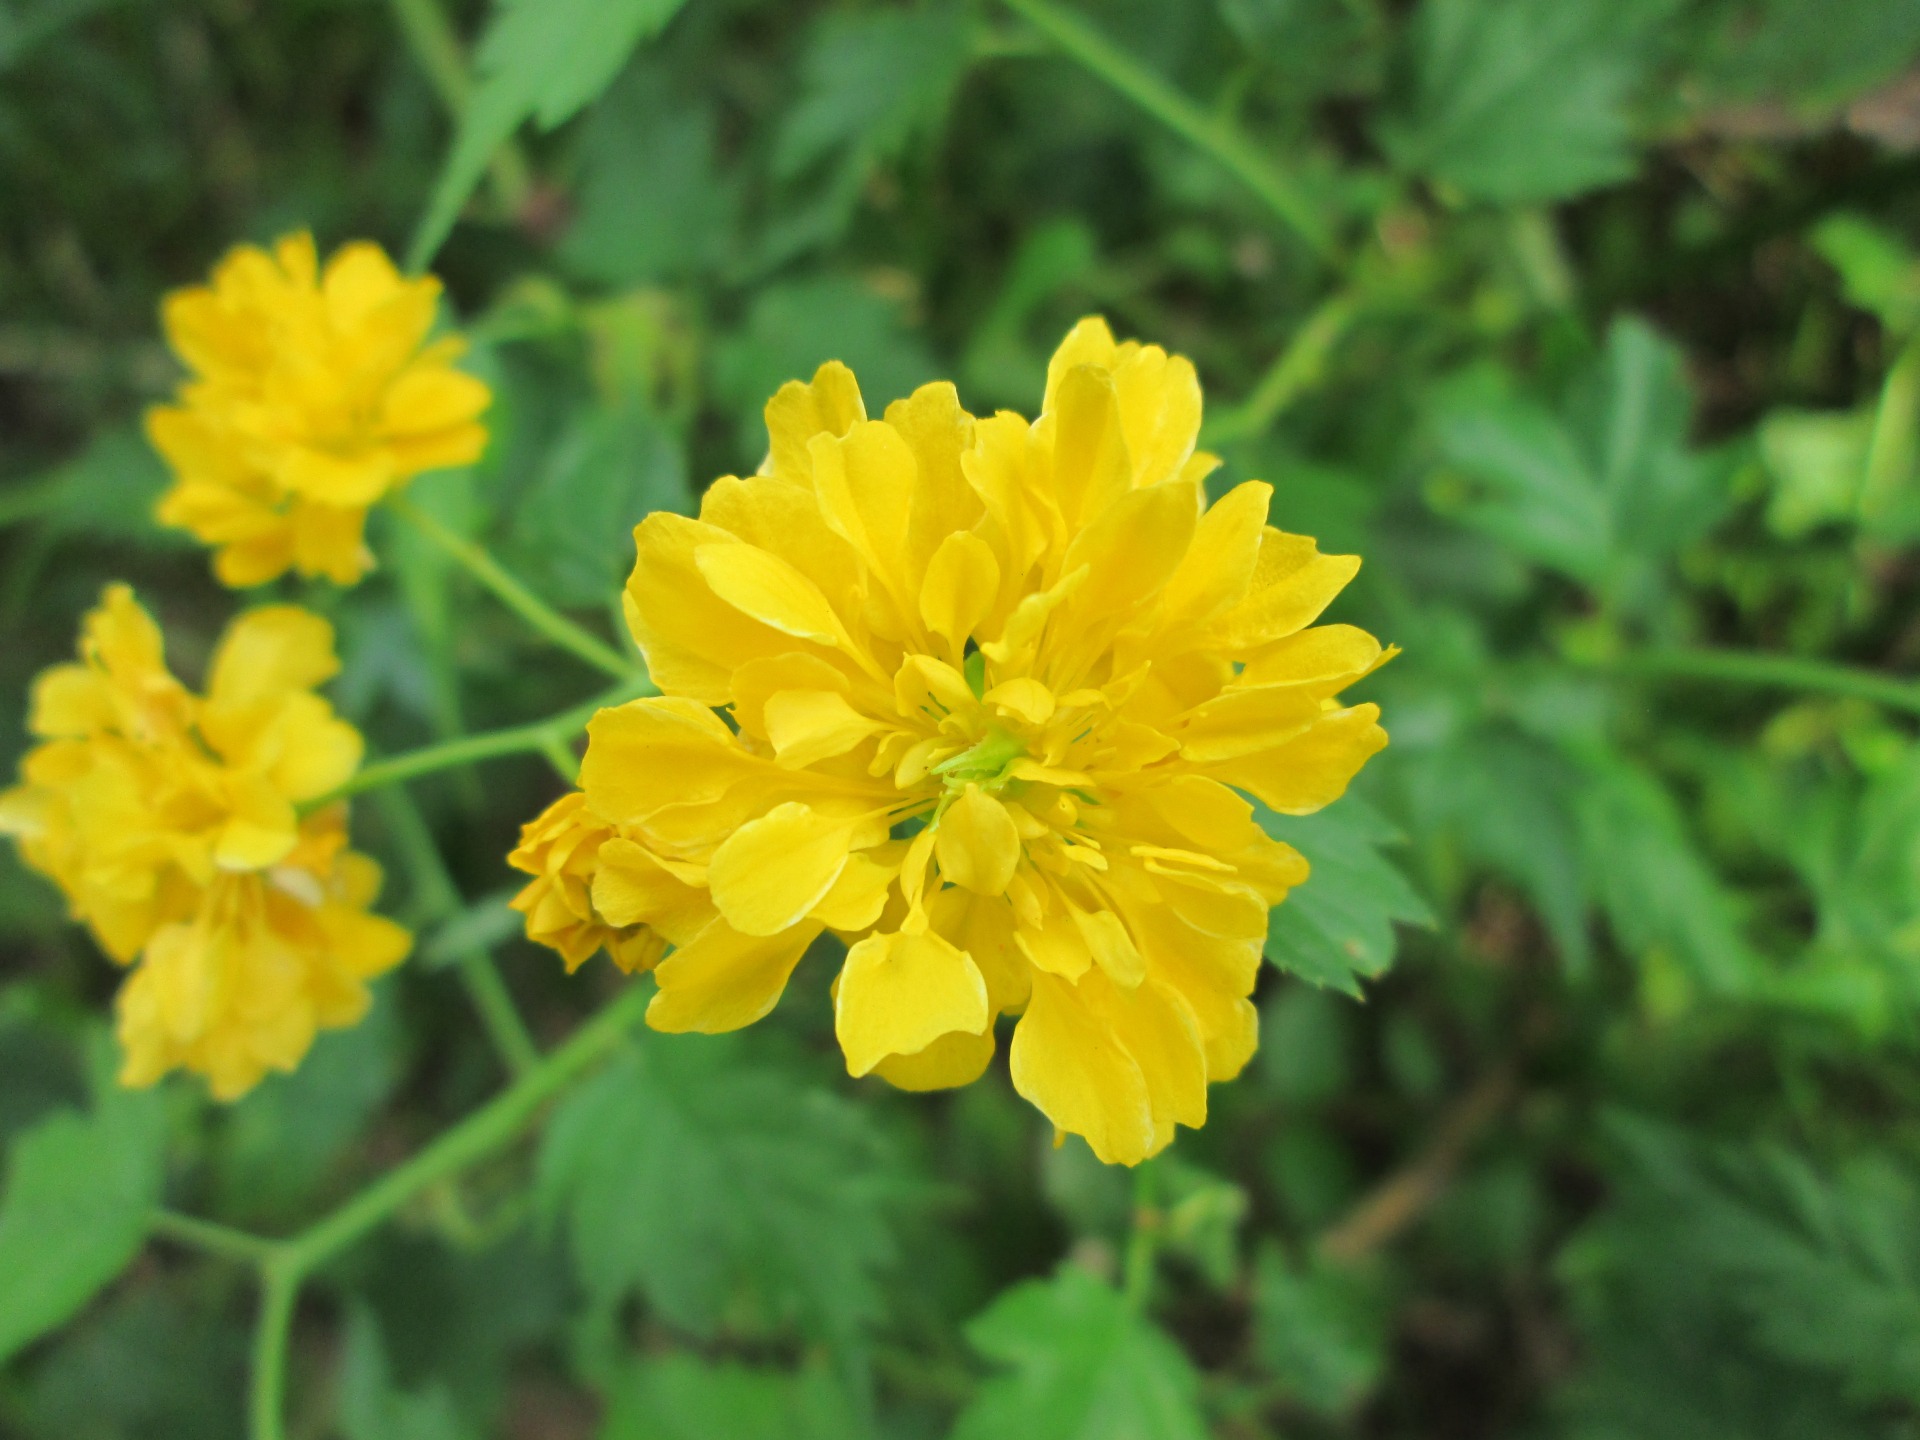
plant, white, meadow, flower, red, herb, yellow, flora, wildflower, art gallery, flowering plant, daisy family, sulfur cosmos, annual plant, land plant, common tormentil, chelidonium